Moral foundations theory

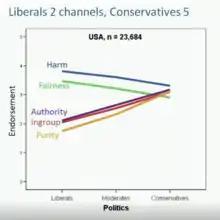
A simple graphic depicting survey data from the United States intended to support moral foundations theory

According to moral foundations theory, differences in people's moral concerns can be described in terms of five moral foundations: an "individualizing" cluster of Care and Fairness, and the group-focused "binding" cluster of Loyalty, Authority and Sanctity. The empirical evidence favoring this grouping comes from patterns of associations between the moral foundations observed with the Moral Foundations Questionnaire.